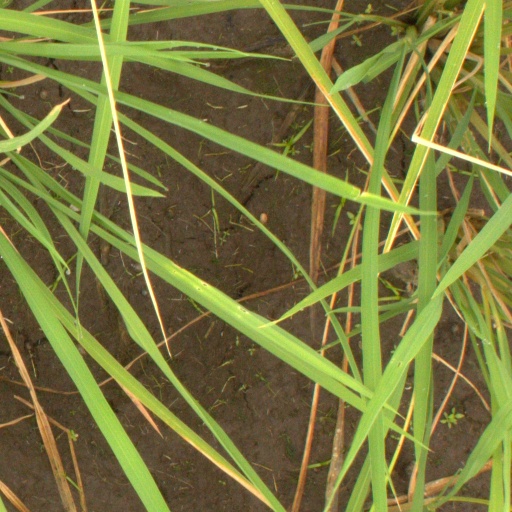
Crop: rice